Douglas County Courthouse (Nebraska)

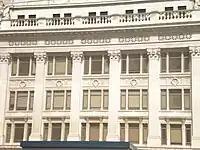
Close up photo of courthouse; present day.

John Latenser, a locally important architect, was hired to design a replacement building in 1908. It opened October 1, 1912. Built south of the old courthouse, the new building is six stories tall along Harney Street and five stories along Farnam. While the exterior walls are covered with unembellished Bedford stone, the interior halls have mosaic floors and marble wainscotings. Hardwood covers the interior of most offices, and vaults preserve county records.